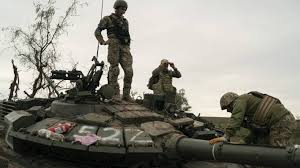
Label: Tank